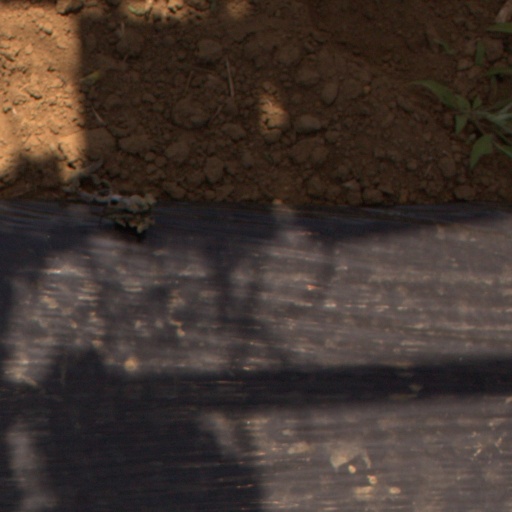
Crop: Jerusalem artichoke